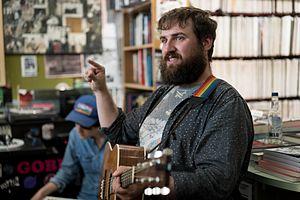
The Pictish Trail est un projet musical écossais mené par Johnny Lynch. Le groupe a sorti son premier album, Secret Soundz Vol. 1, le 8 décembre 2008 sur le label indépendant Fence Records.